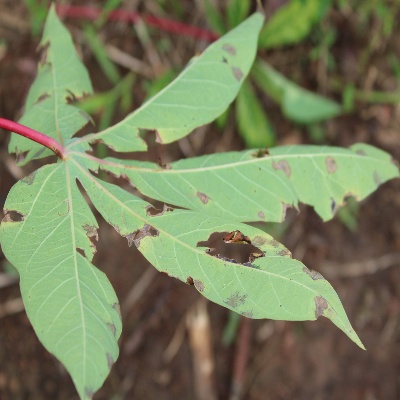
Crop: Cassava
Condition: brown spot